Shane Campbell-Staton

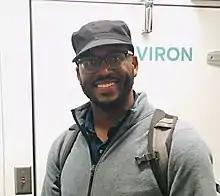
Campbell-Staton in front of one of the cryochambers at his UCLA lab

Shane C. Campbell-Staton is an American evolutionary biologist. Since July 2021, he has been an assistant professor in the ecology and evolutionary biology department at Princeton, where he leads a research group. His work is on how phenotypes respond to human activity that affects the environment. He also hosts the podcast 'Biology of Superheroes' together with Arien Darby.